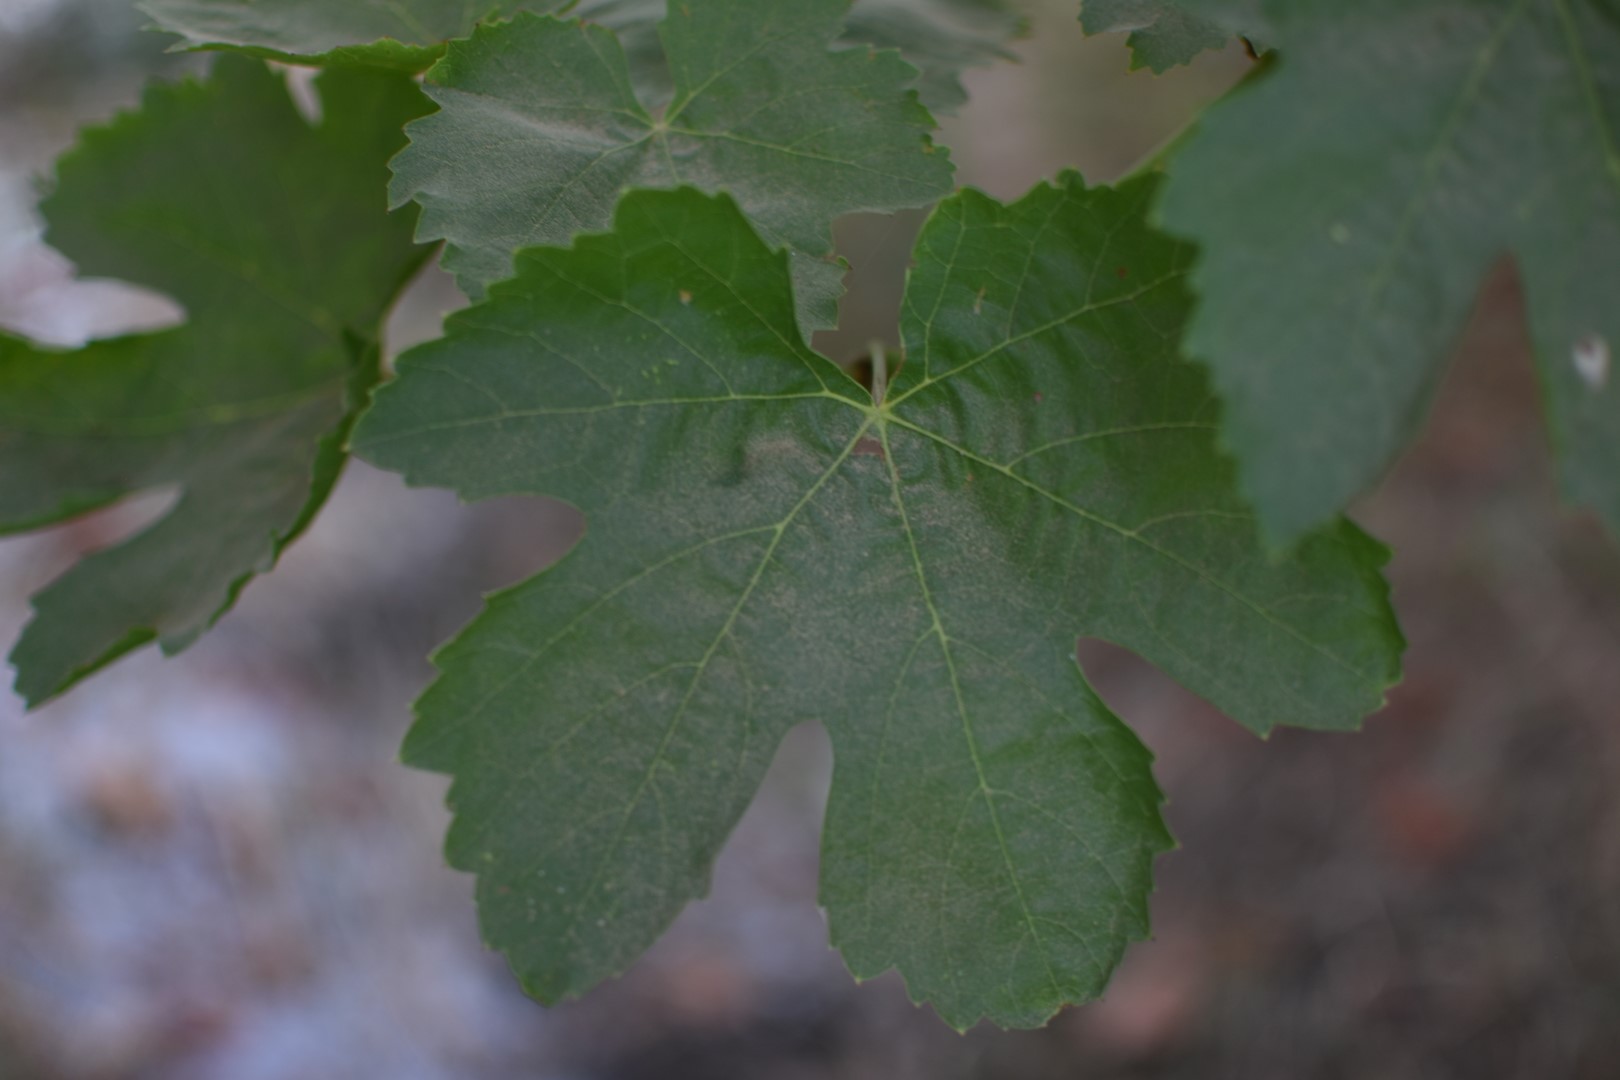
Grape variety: Thompson Seedless